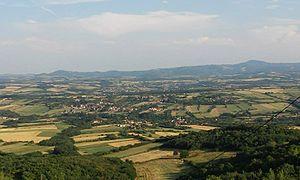
Dobrovodica est un village de Serbie situé dans la municipalité de Batočina, district de Šumadija. Au recensement de 2011, il comptait 381 habitants.